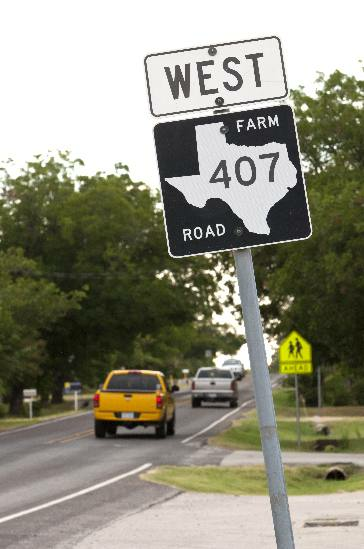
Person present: No